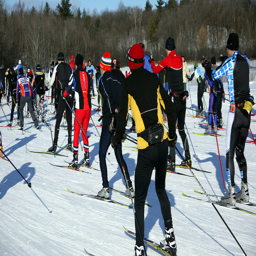
A crowd of people skiing across snow covered ground.
A group of people skiing on white slope next to trees.
A group of cross country skiers take off for a trek
Bunch of people skiing on flat snowy terrain.
Many people are skiing in the snowy woods.